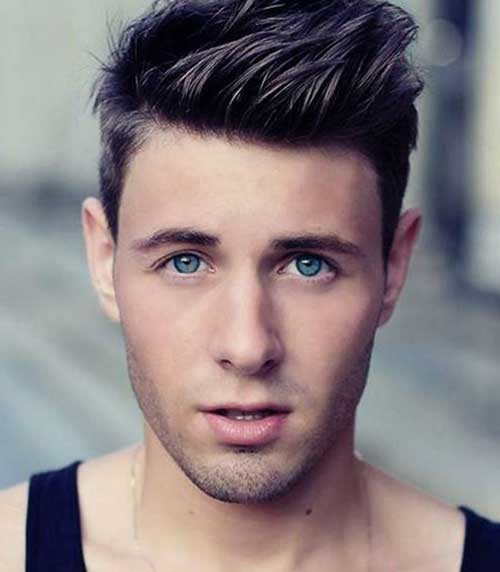
Label: Colored